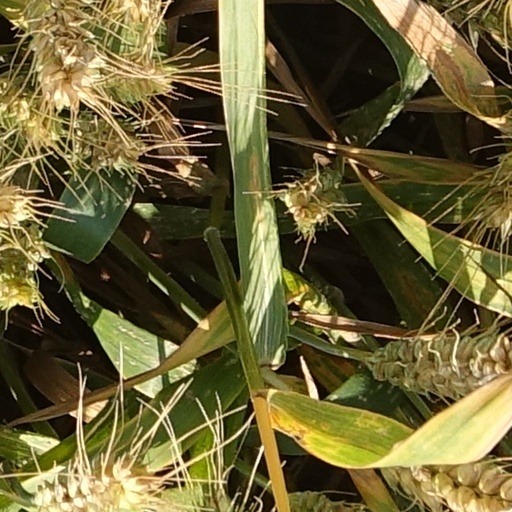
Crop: wheat